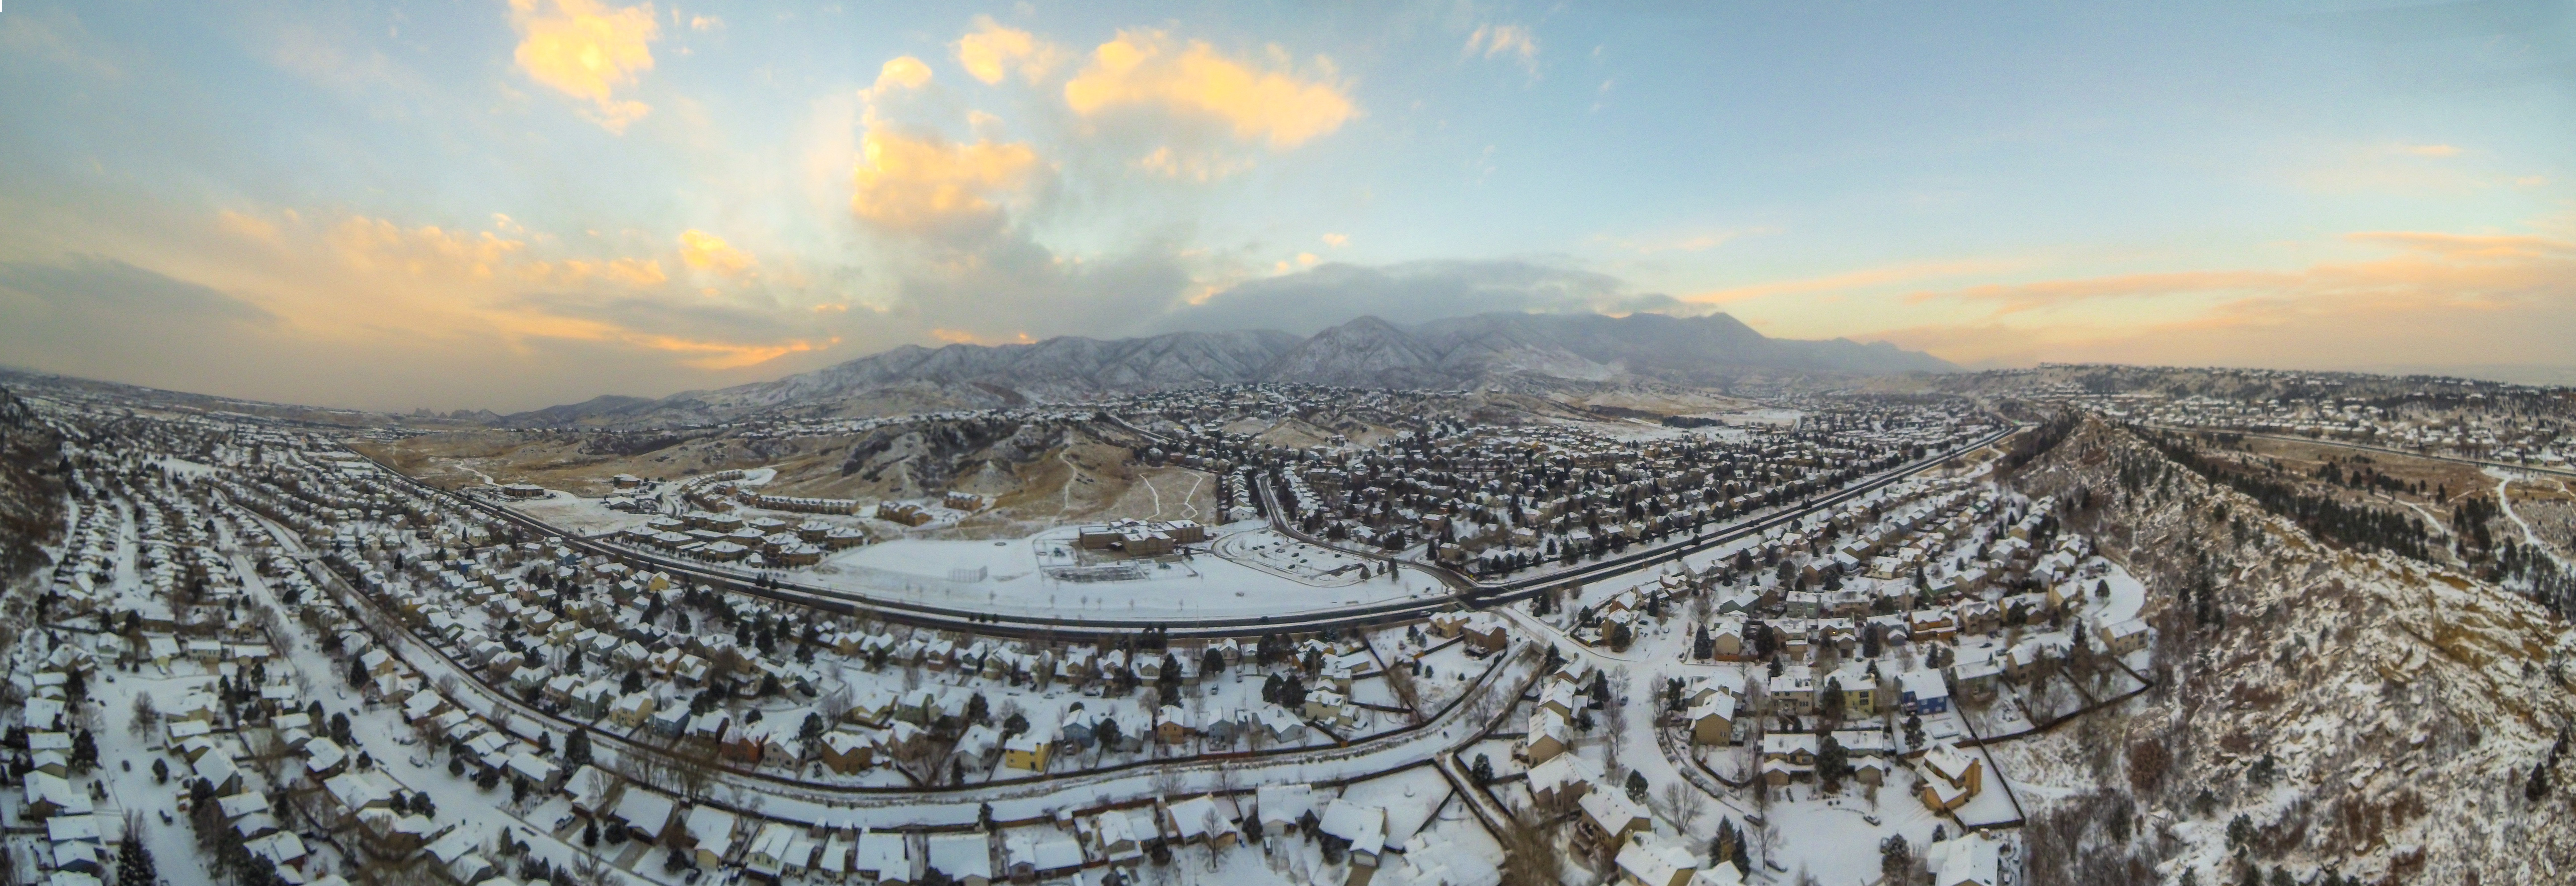
mountain, snow, winter, valley, mountain range, panorama, weather, season, plateau, piste, geographical feature, mountainous landforms, geological phenomenon